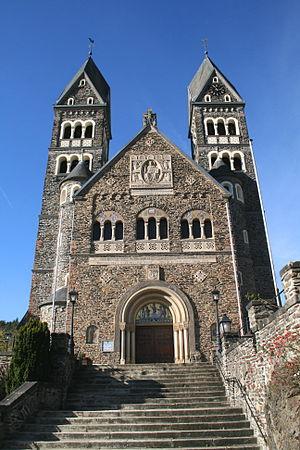
Clervaux (Luxembourg) - Façade, porche, tourelles et flèches de l'église décanale des Saints Cômes et Damien. (1910-1912).
Clervaux est une localité luxembourgeoise, chef-lieu de la commune portant le même nom et chef-lieu du canton homonyme.